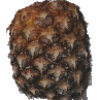
Label: pineapple